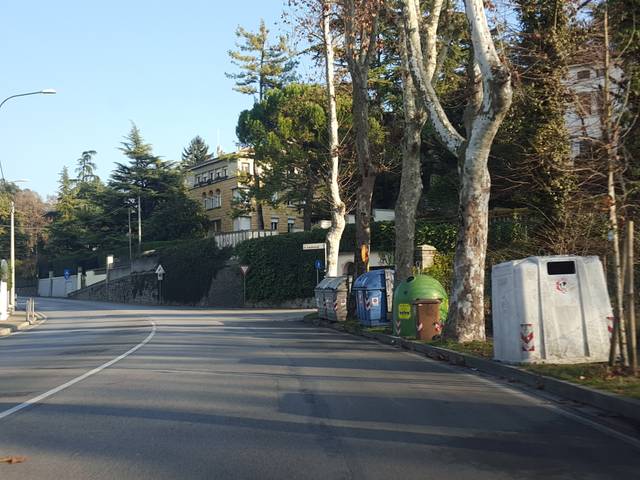
Region: Italy
Coordinates: 45.54, 11.544